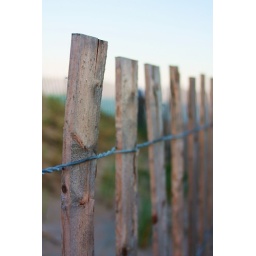
I love the fencing around the ocean beach!